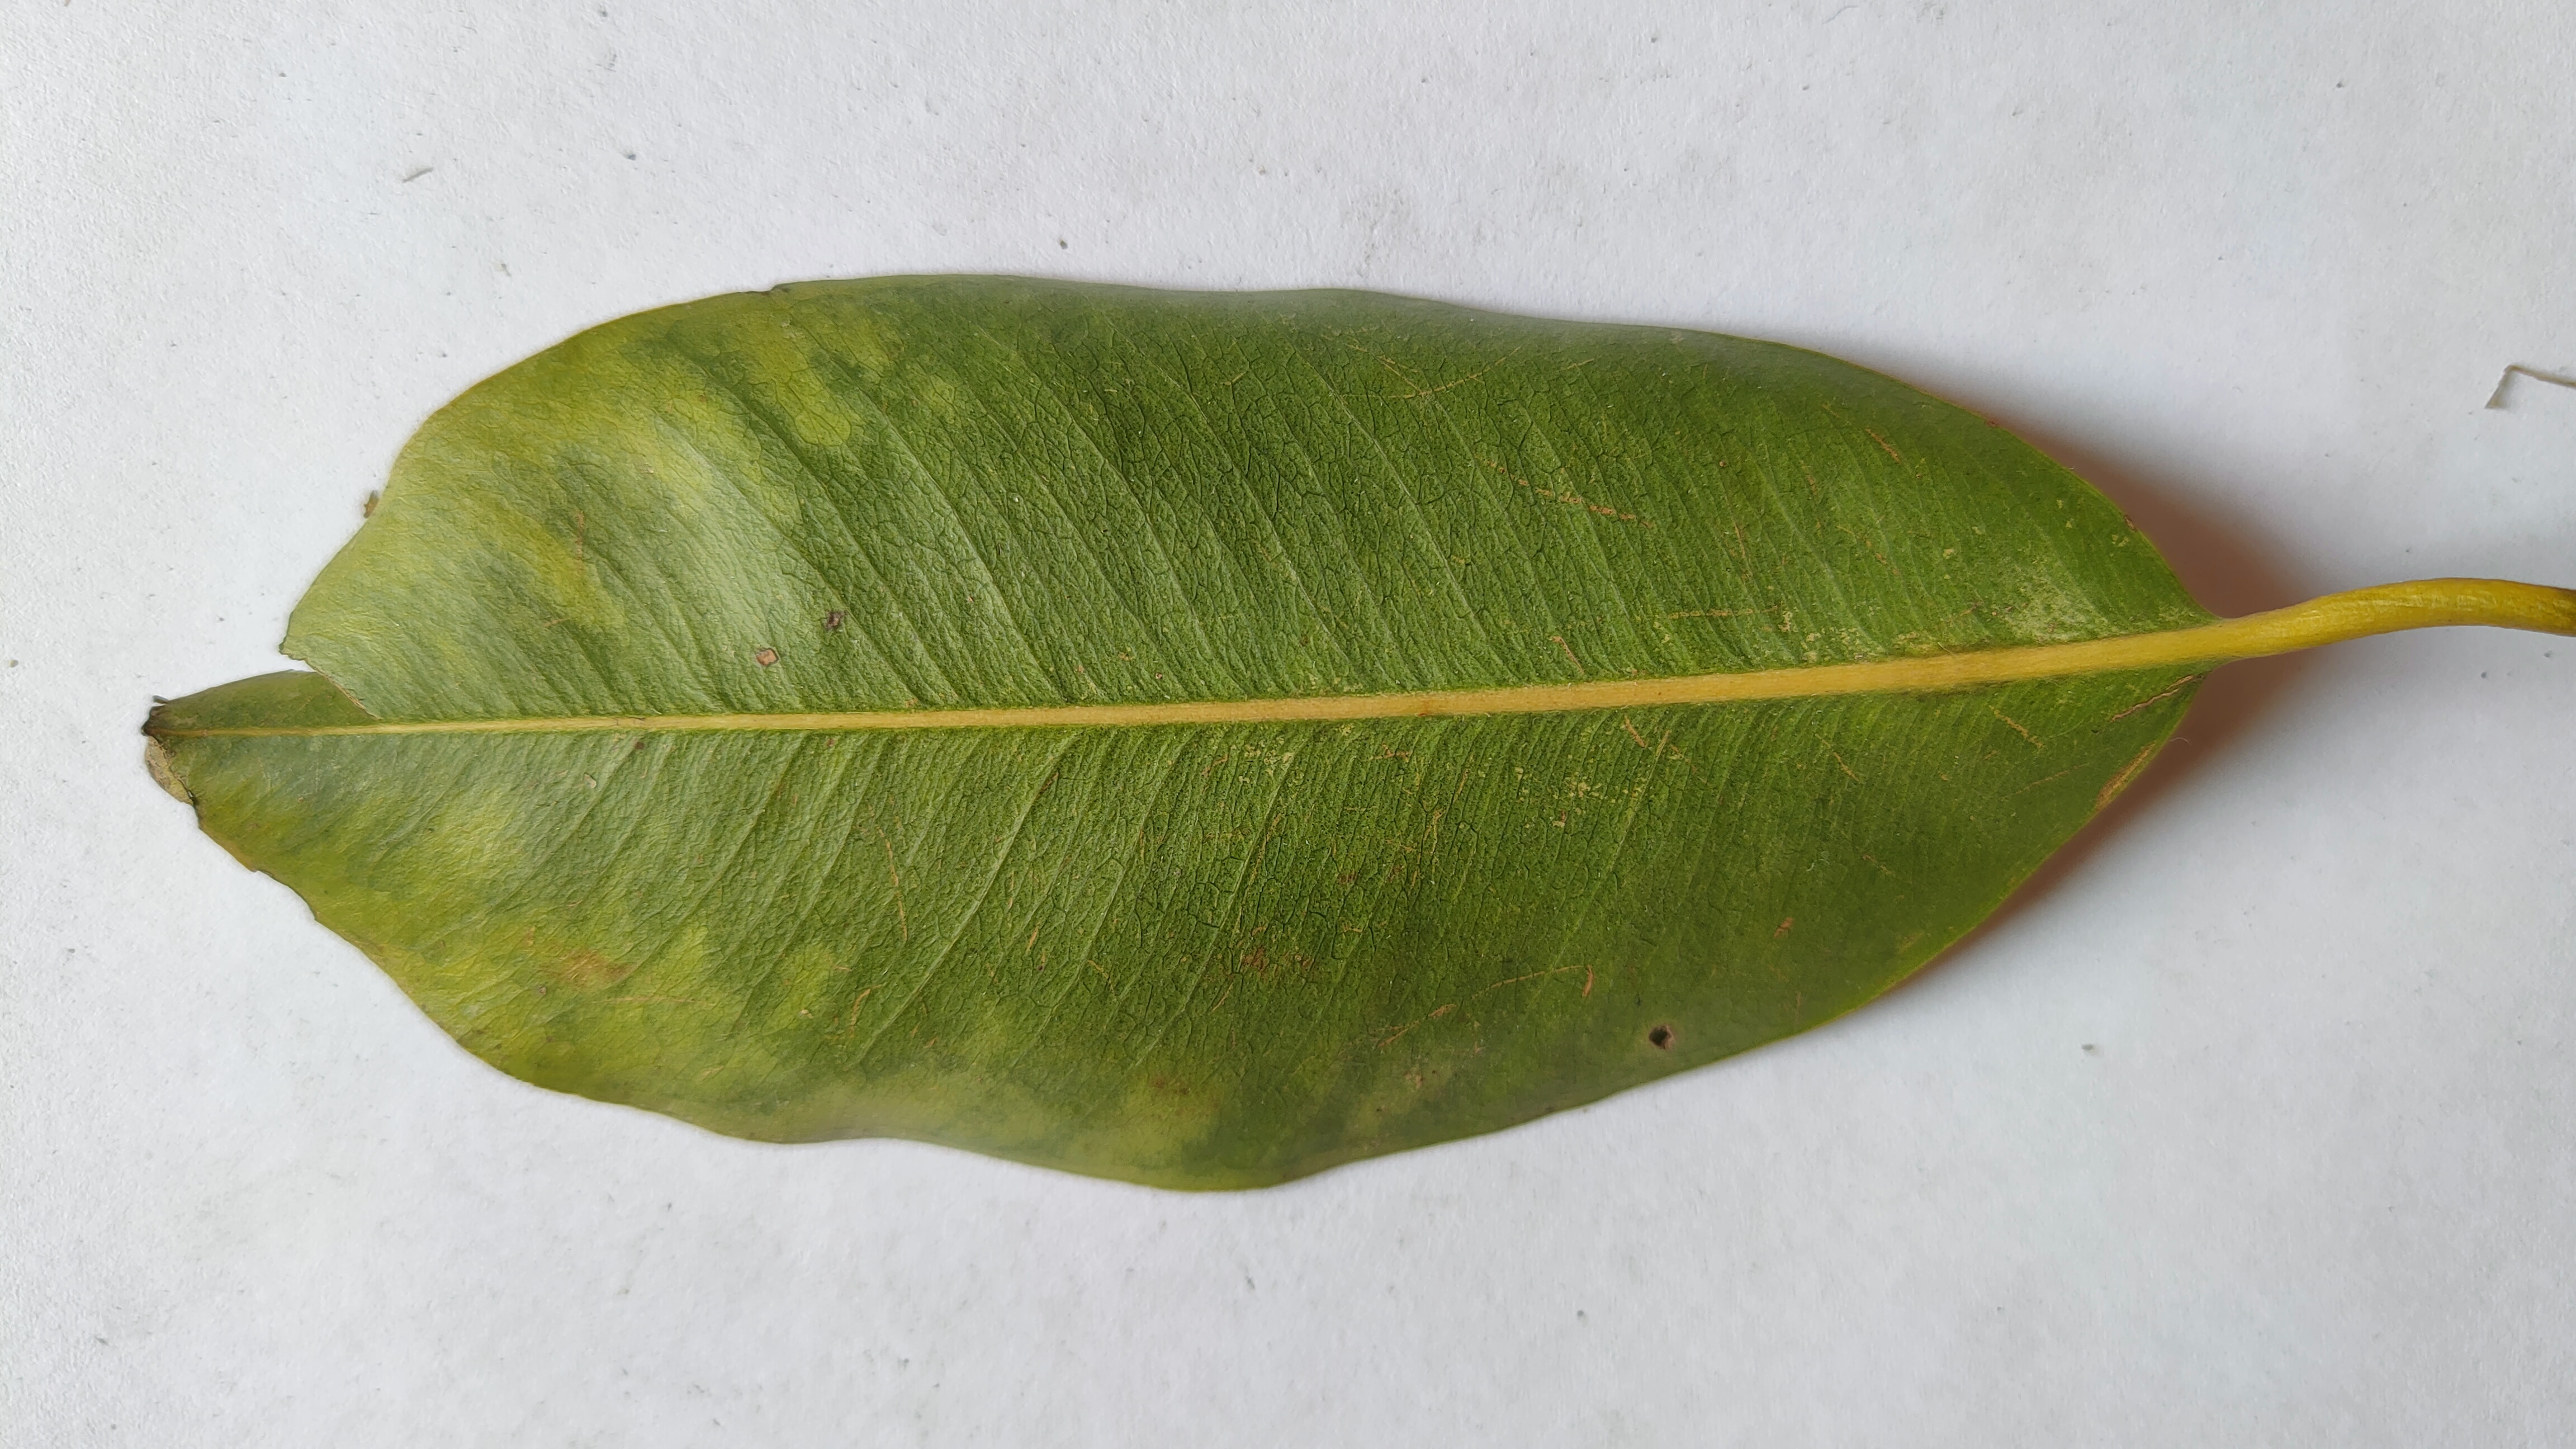
Leaf variety: Black plum